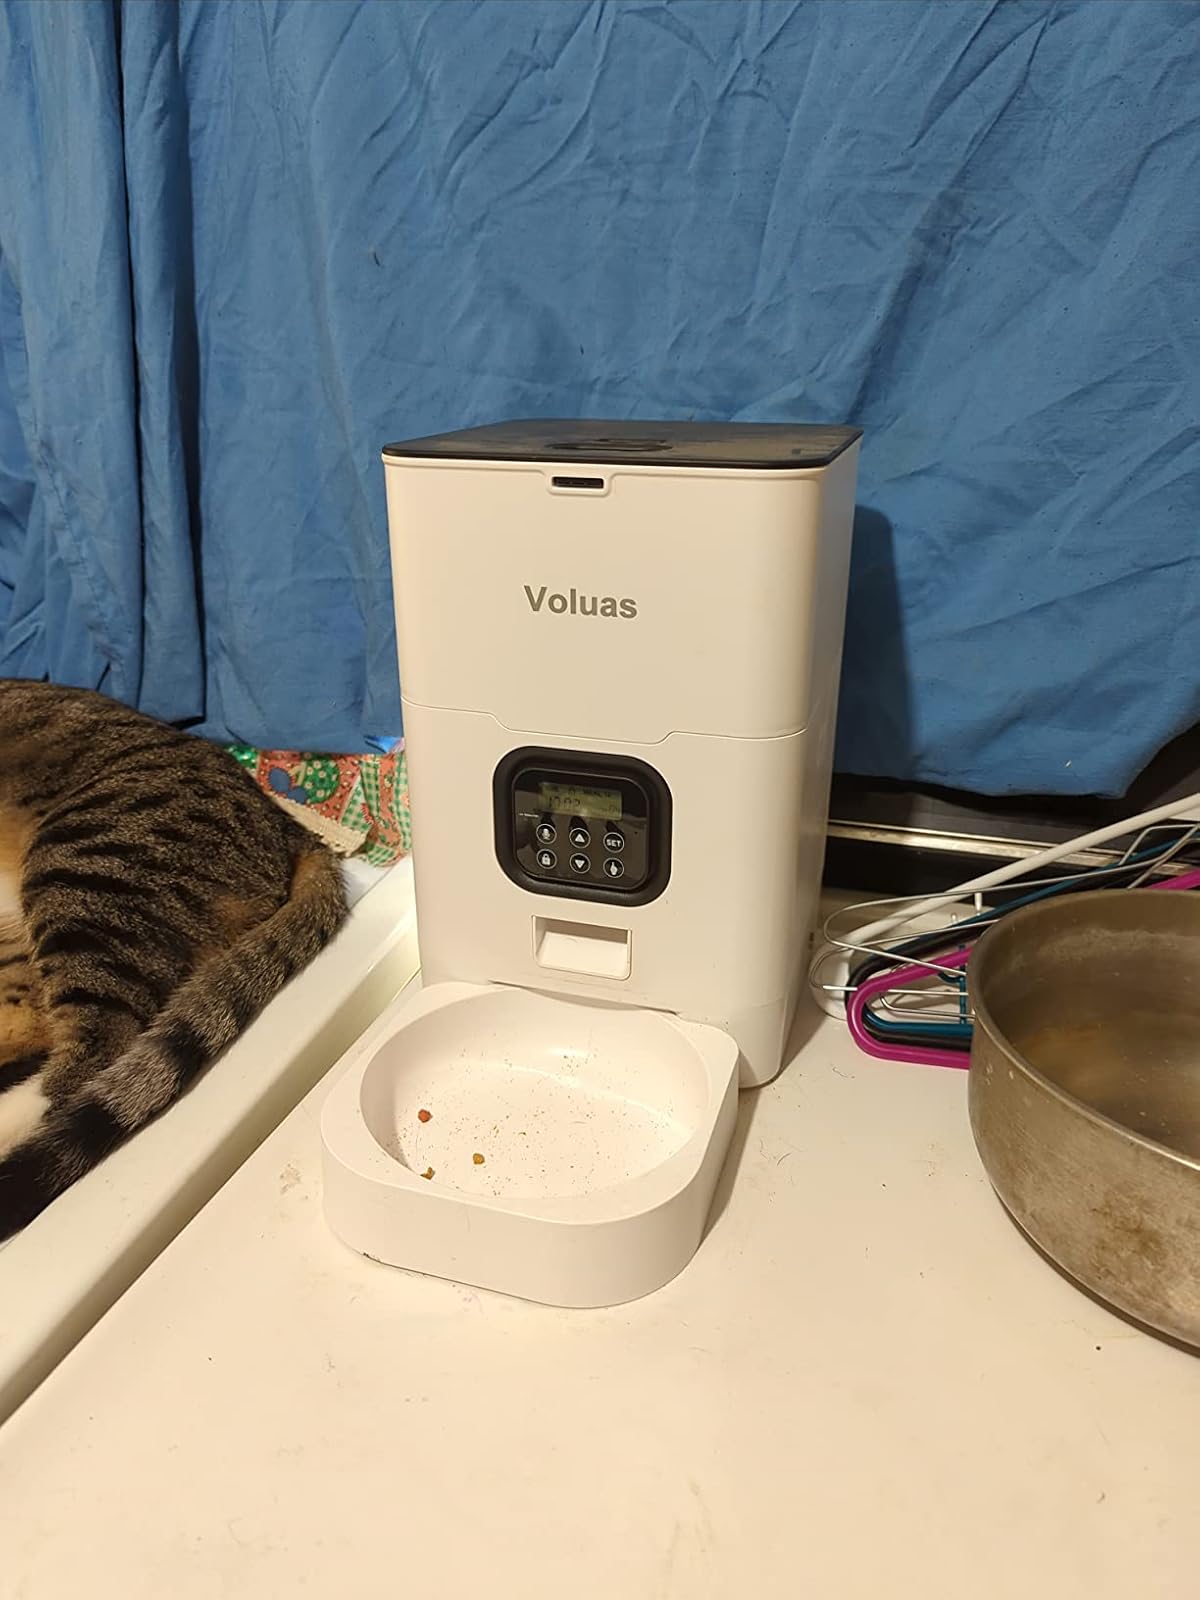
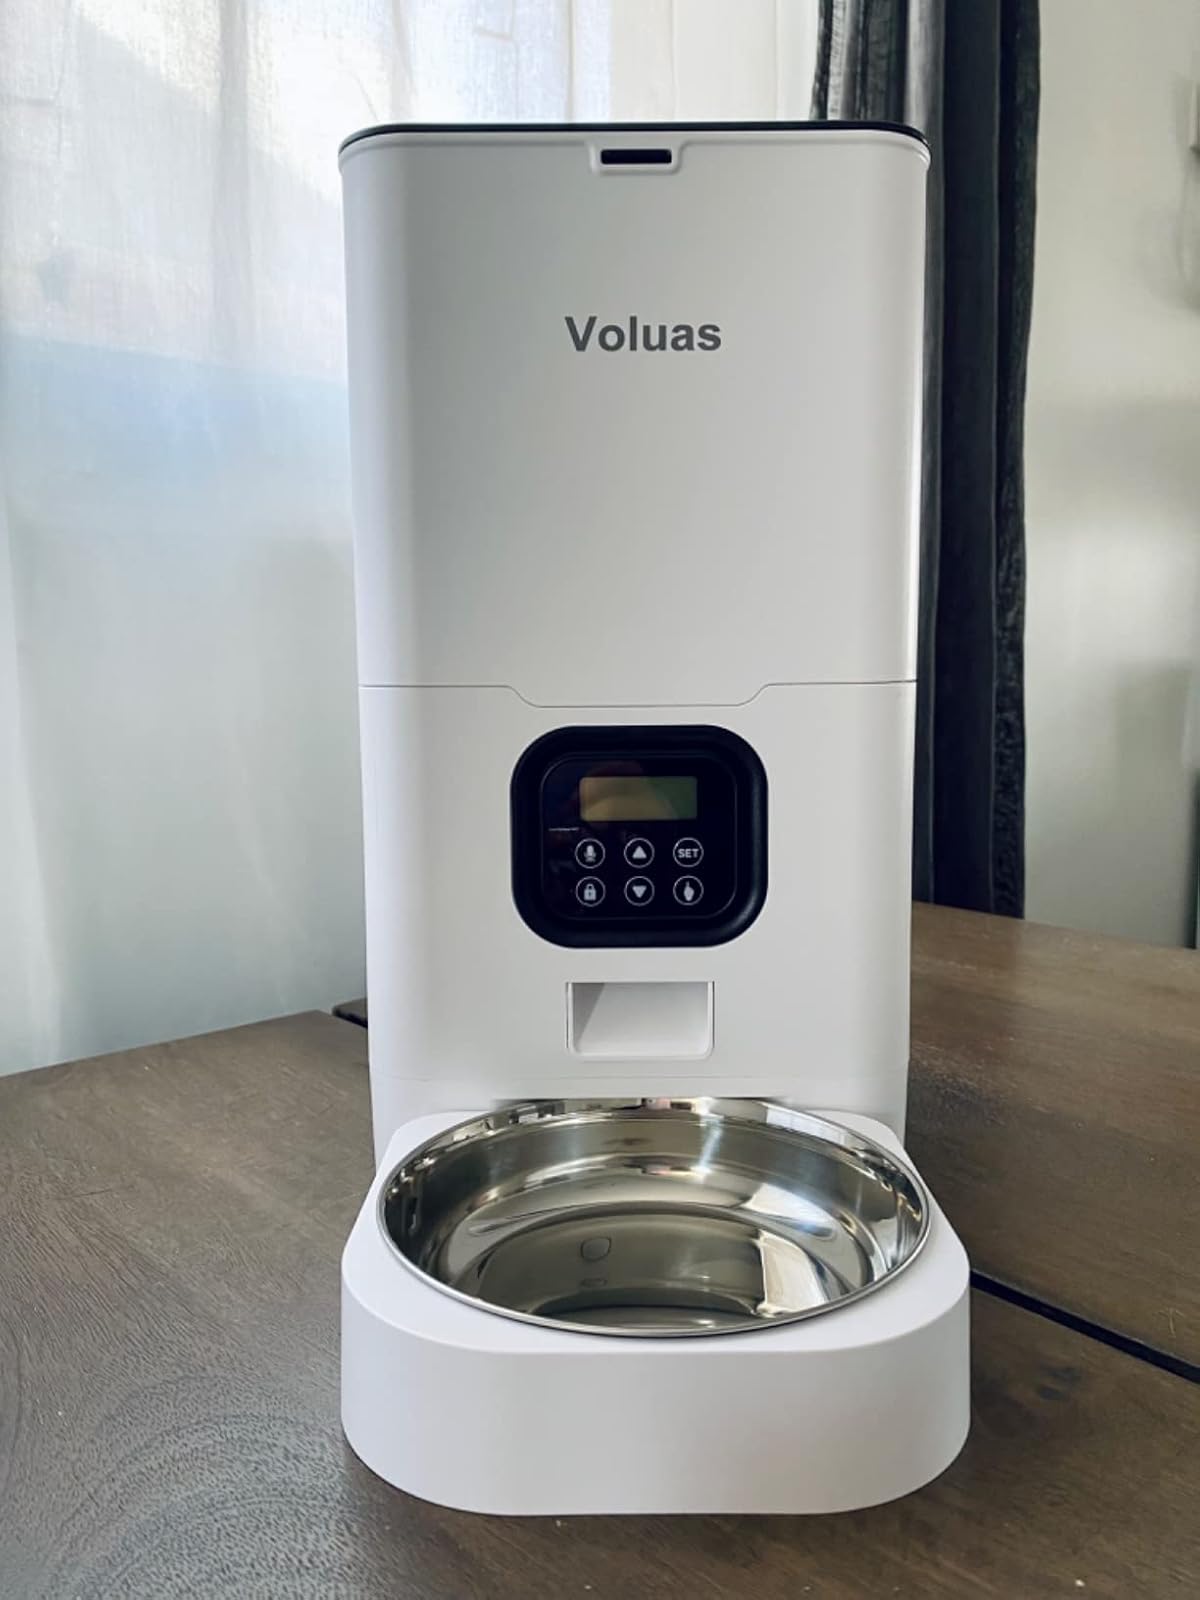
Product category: items_feeder
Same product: yes